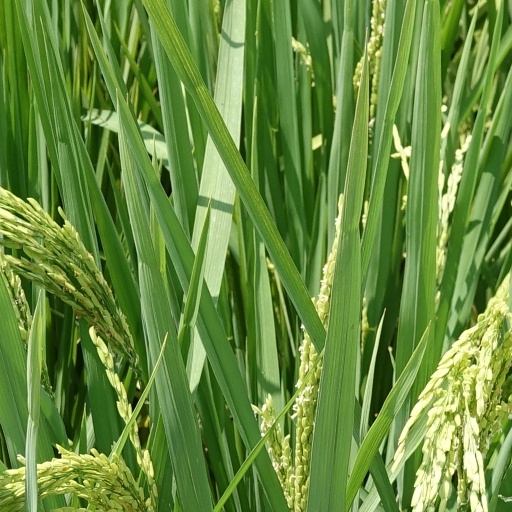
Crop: rice